Skäggetorp

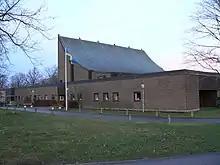
Church in Skäggetorp

Districts adjoining Skäggetorp are Tornby, Gottfridsberg and Ryd.